Looney Tunes Golden Collection: Volume 3

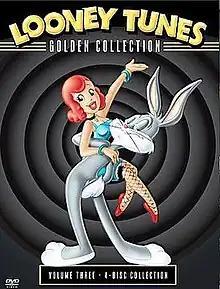
DVD cover

Looney Tunes Golden Collection: Volume 3 is a DVD box set from Warner Home Video that was released on October 25, 2005. It contains 60 Looney Tunes and Merrie Melodies theatrical short subject cartoons, nine documentaries, 32 commentary tracks from animators and historians, 11 "vintage treasures from the vault", and 11 music-only or music-and-sound-effects audio tracks.